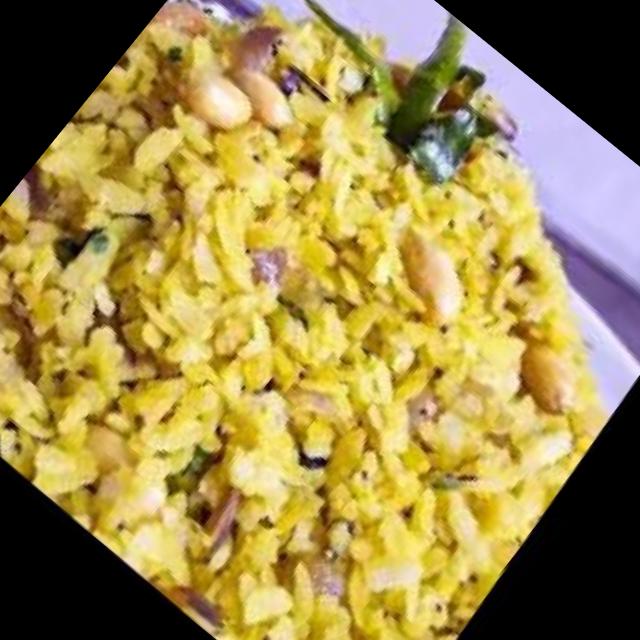
Dish: poha